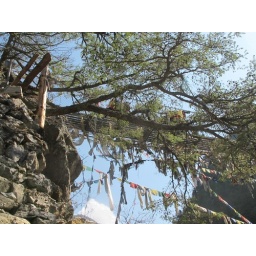
Looking up to the suspension bridge with Yaks crossing.  Edna rode a horse over 5 suspension bridges this day!